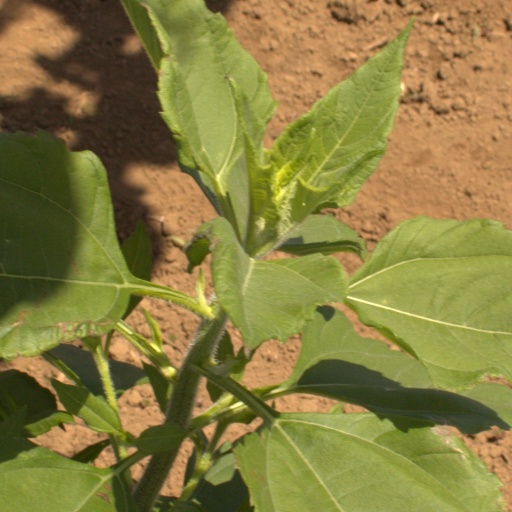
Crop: Jerusalem artichoke